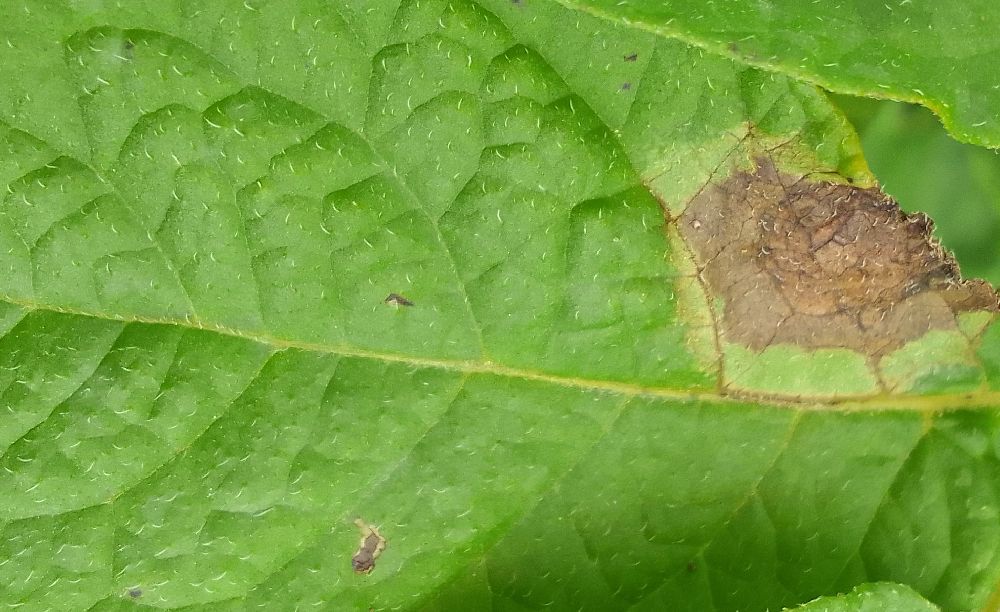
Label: Late blight